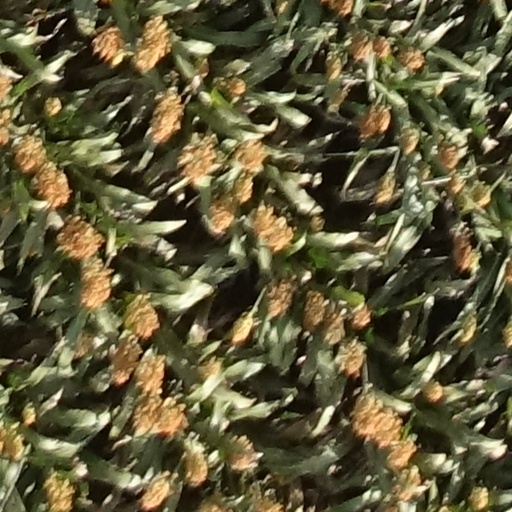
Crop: sorghum